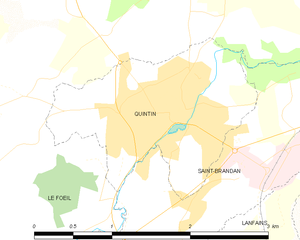
Quintin [kɛ̃tɛ̃] est une commune du département des Côtes-d'Armor, dans la région Bretagne, en France.